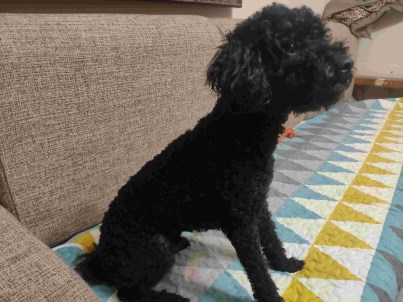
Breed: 7449-n000128-teddy